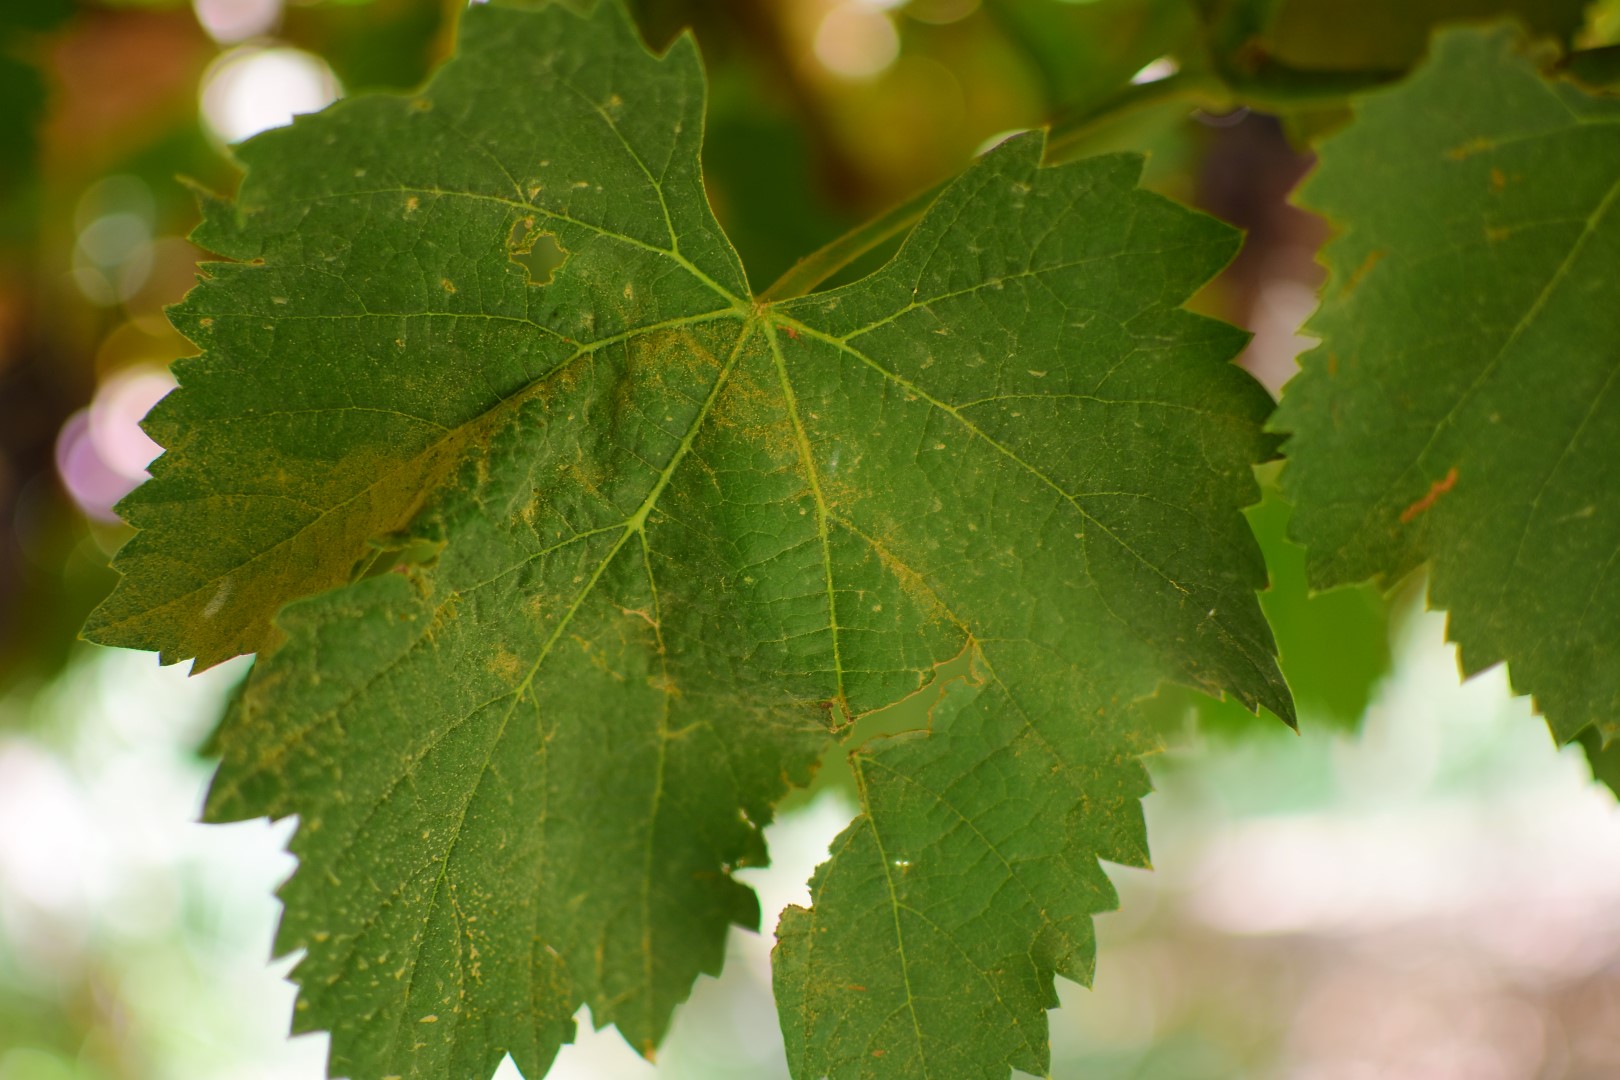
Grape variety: Frinsi